The Last Grenade

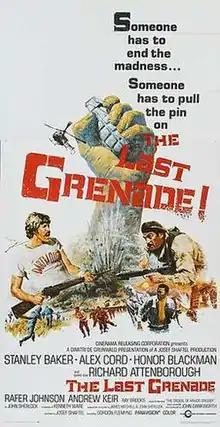
Original film poster

The Last Grenade is a 1970 British war film directed by Gordon Flemyng and starring Stanley Baker and Alex Cord as two soldiers of fortune, formerly comrades, who now find themselves on opposite sides. The cast also includes Richard Attenborough, Honor Blackman, Rafer Johnson, John Thaw, Andrew Keir, and Julian Glover. It was the final feature film directed by Flemyng.